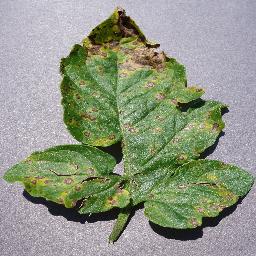
Label: Tomato___Septoria_leaf_spot